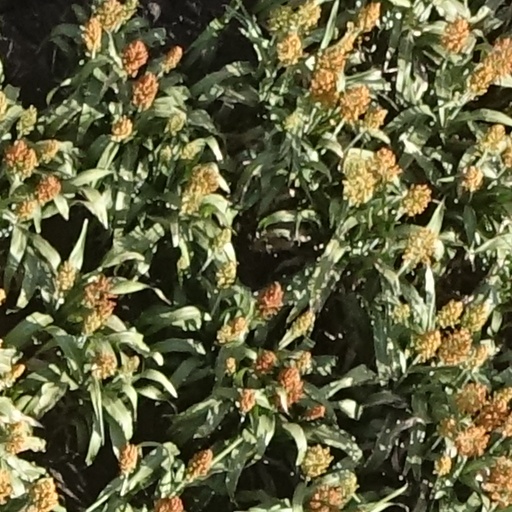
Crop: sorghum